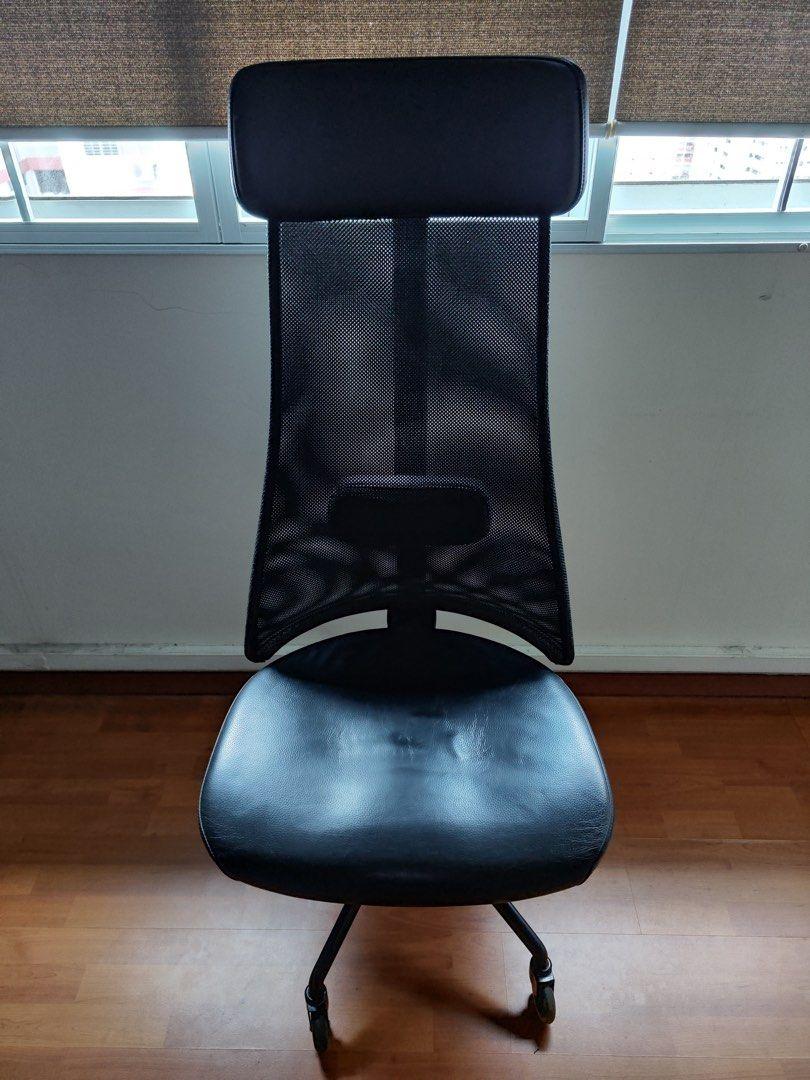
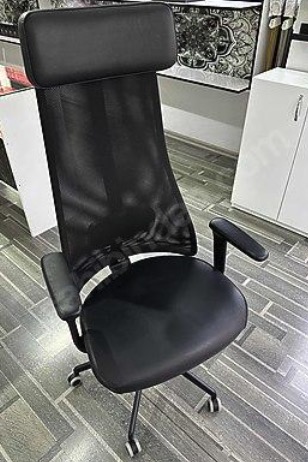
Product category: items_chair
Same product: yes